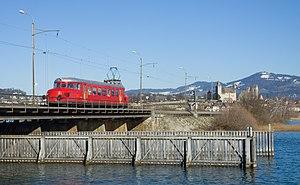
La Fondation pour le patrimoine historique des CFF ou CFF Historic, appelée en allemand Stiftung Historisches Erbe der SBB ou plus simplement SBB Historic, est une fondation. L'établissement principal se trouve à Windisch, en Suisse.